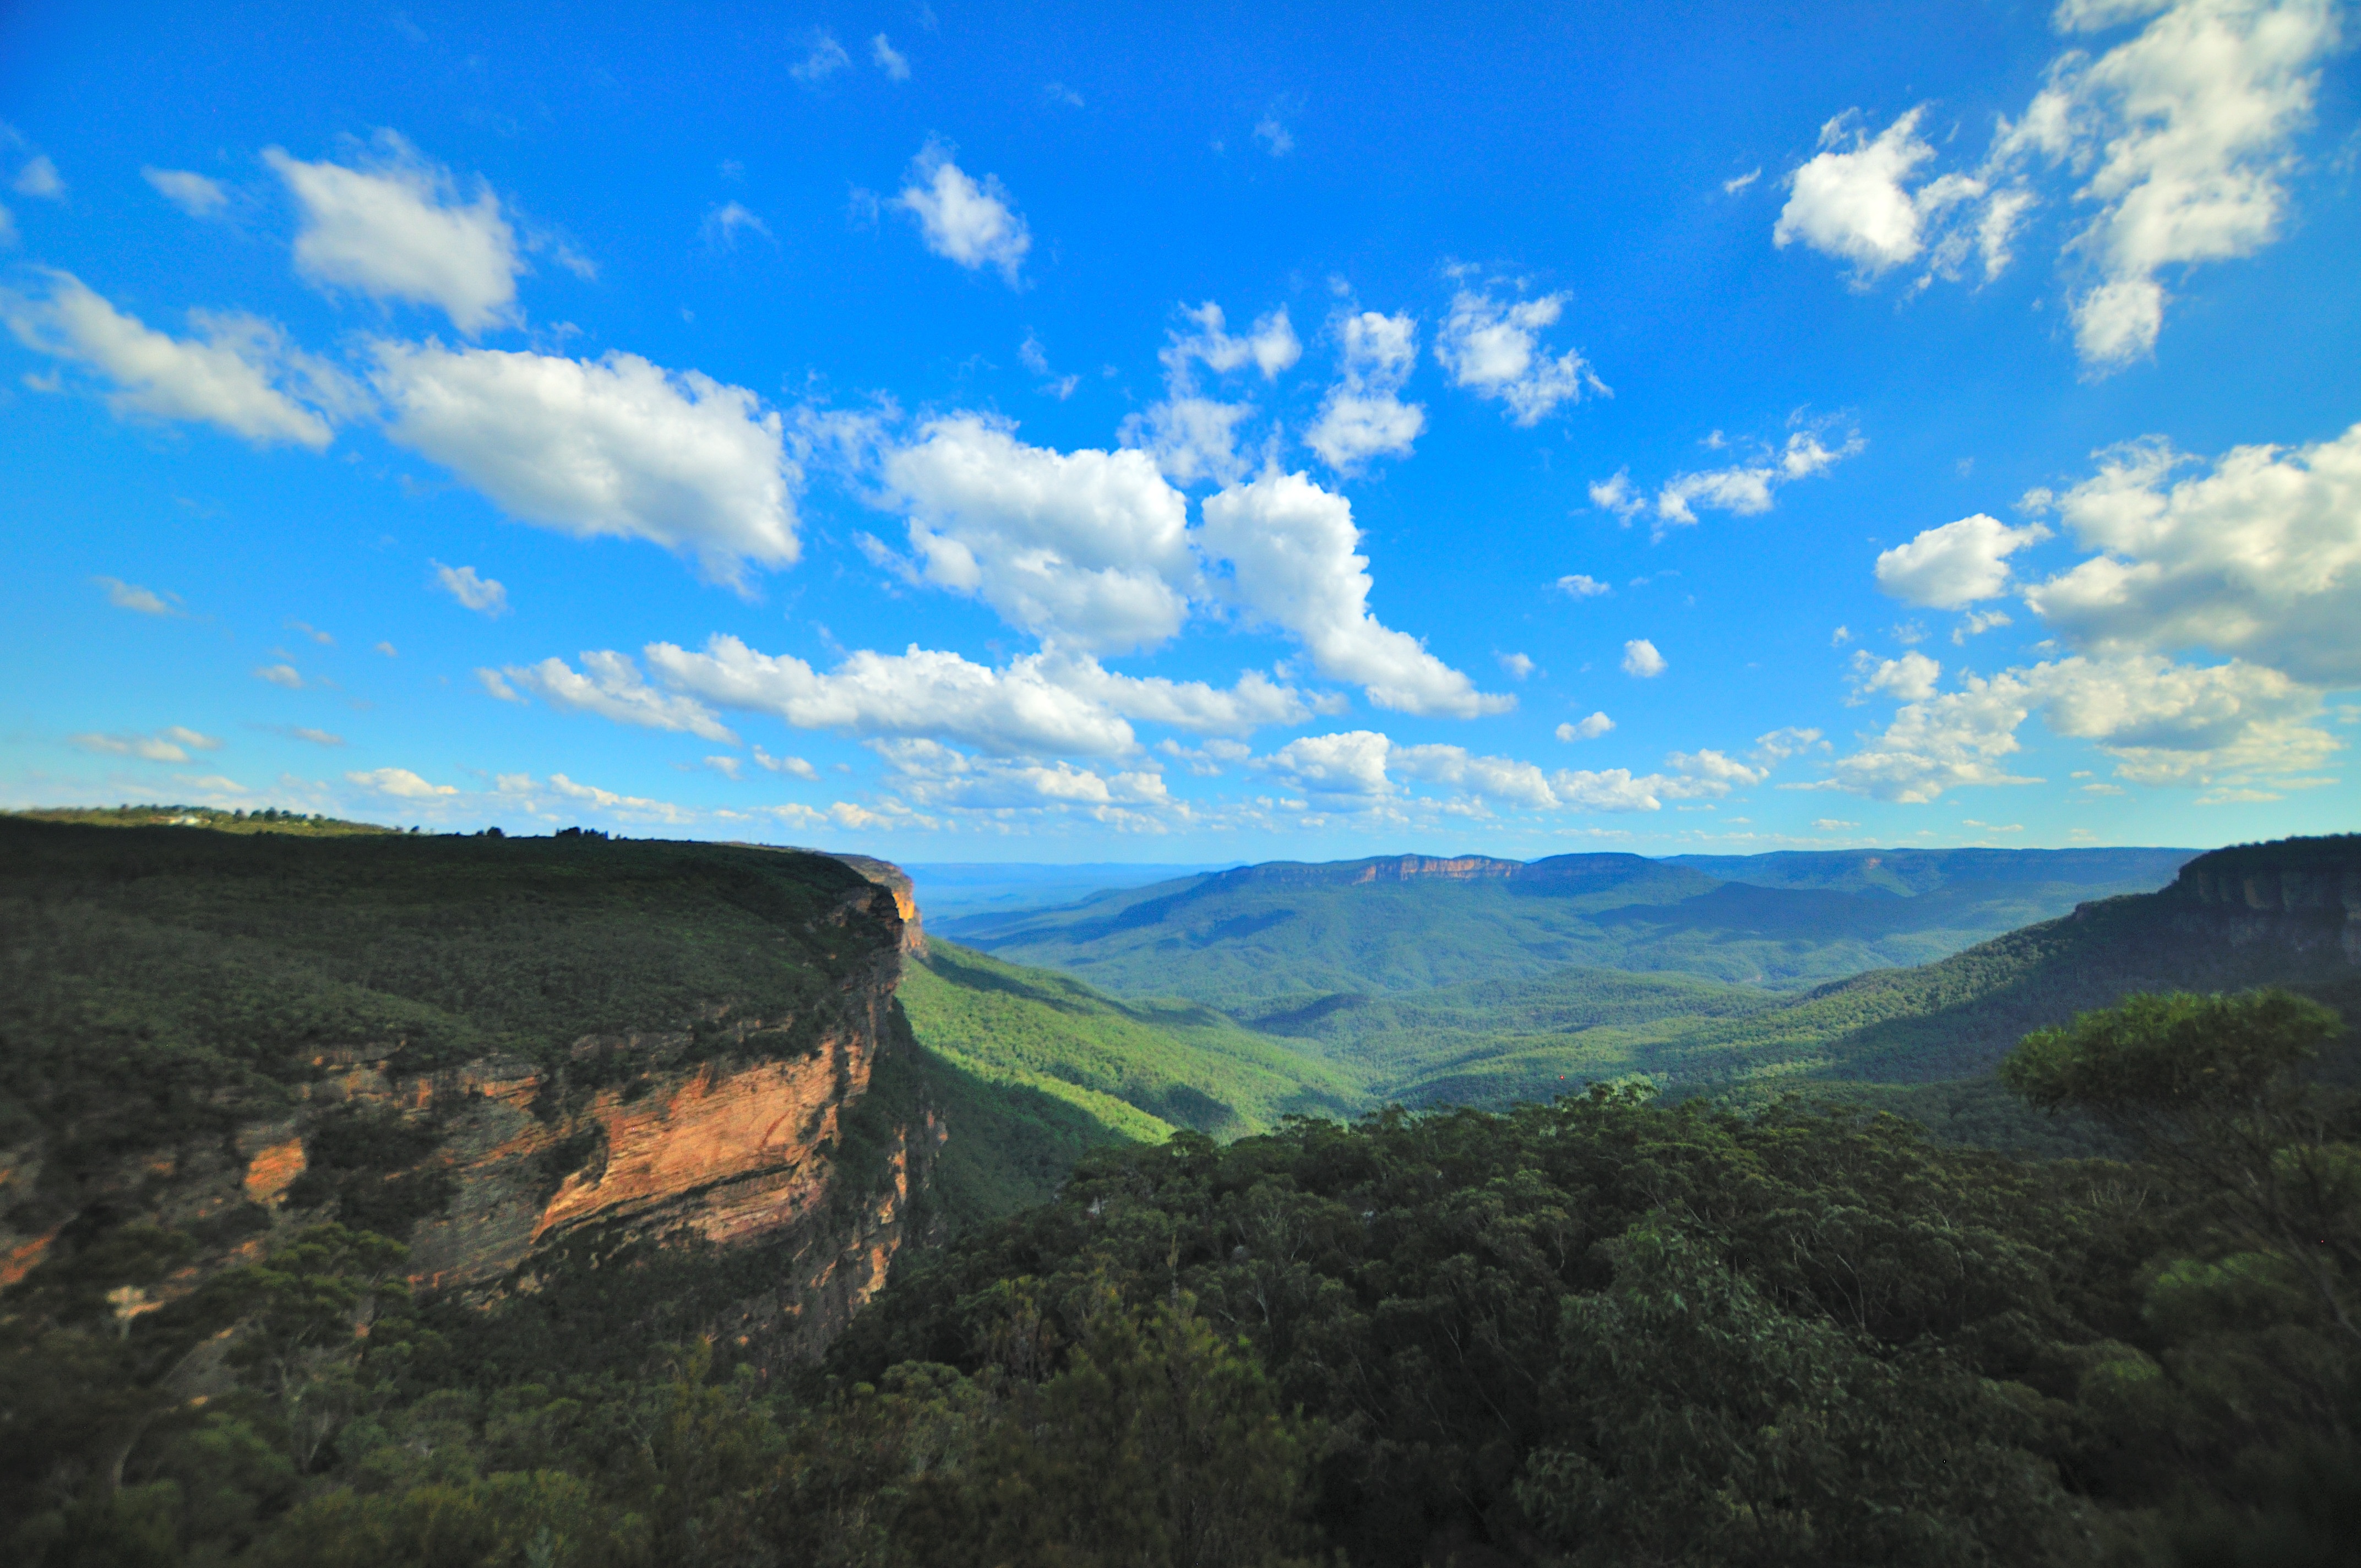
landscape, wilderness, mountain, cloud, sky, hill, valley, mountain range, panorama, sydney, holiday, terrain, national park, ridge, plain, australia, plateau, fell, newsouthwales, loch, ecosystem, landform, bluemoutain, treesisters, geographical feature, mountainous landforms